Describe the emotion expressed in this image:  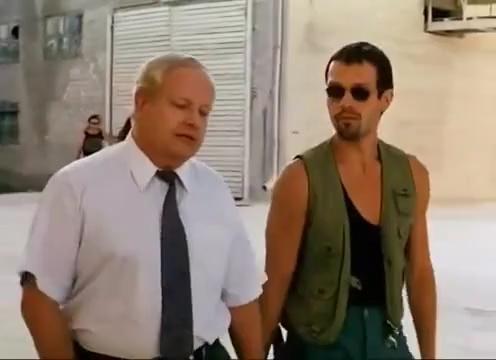
This person displays Fear, valence and arousal with high intensity.